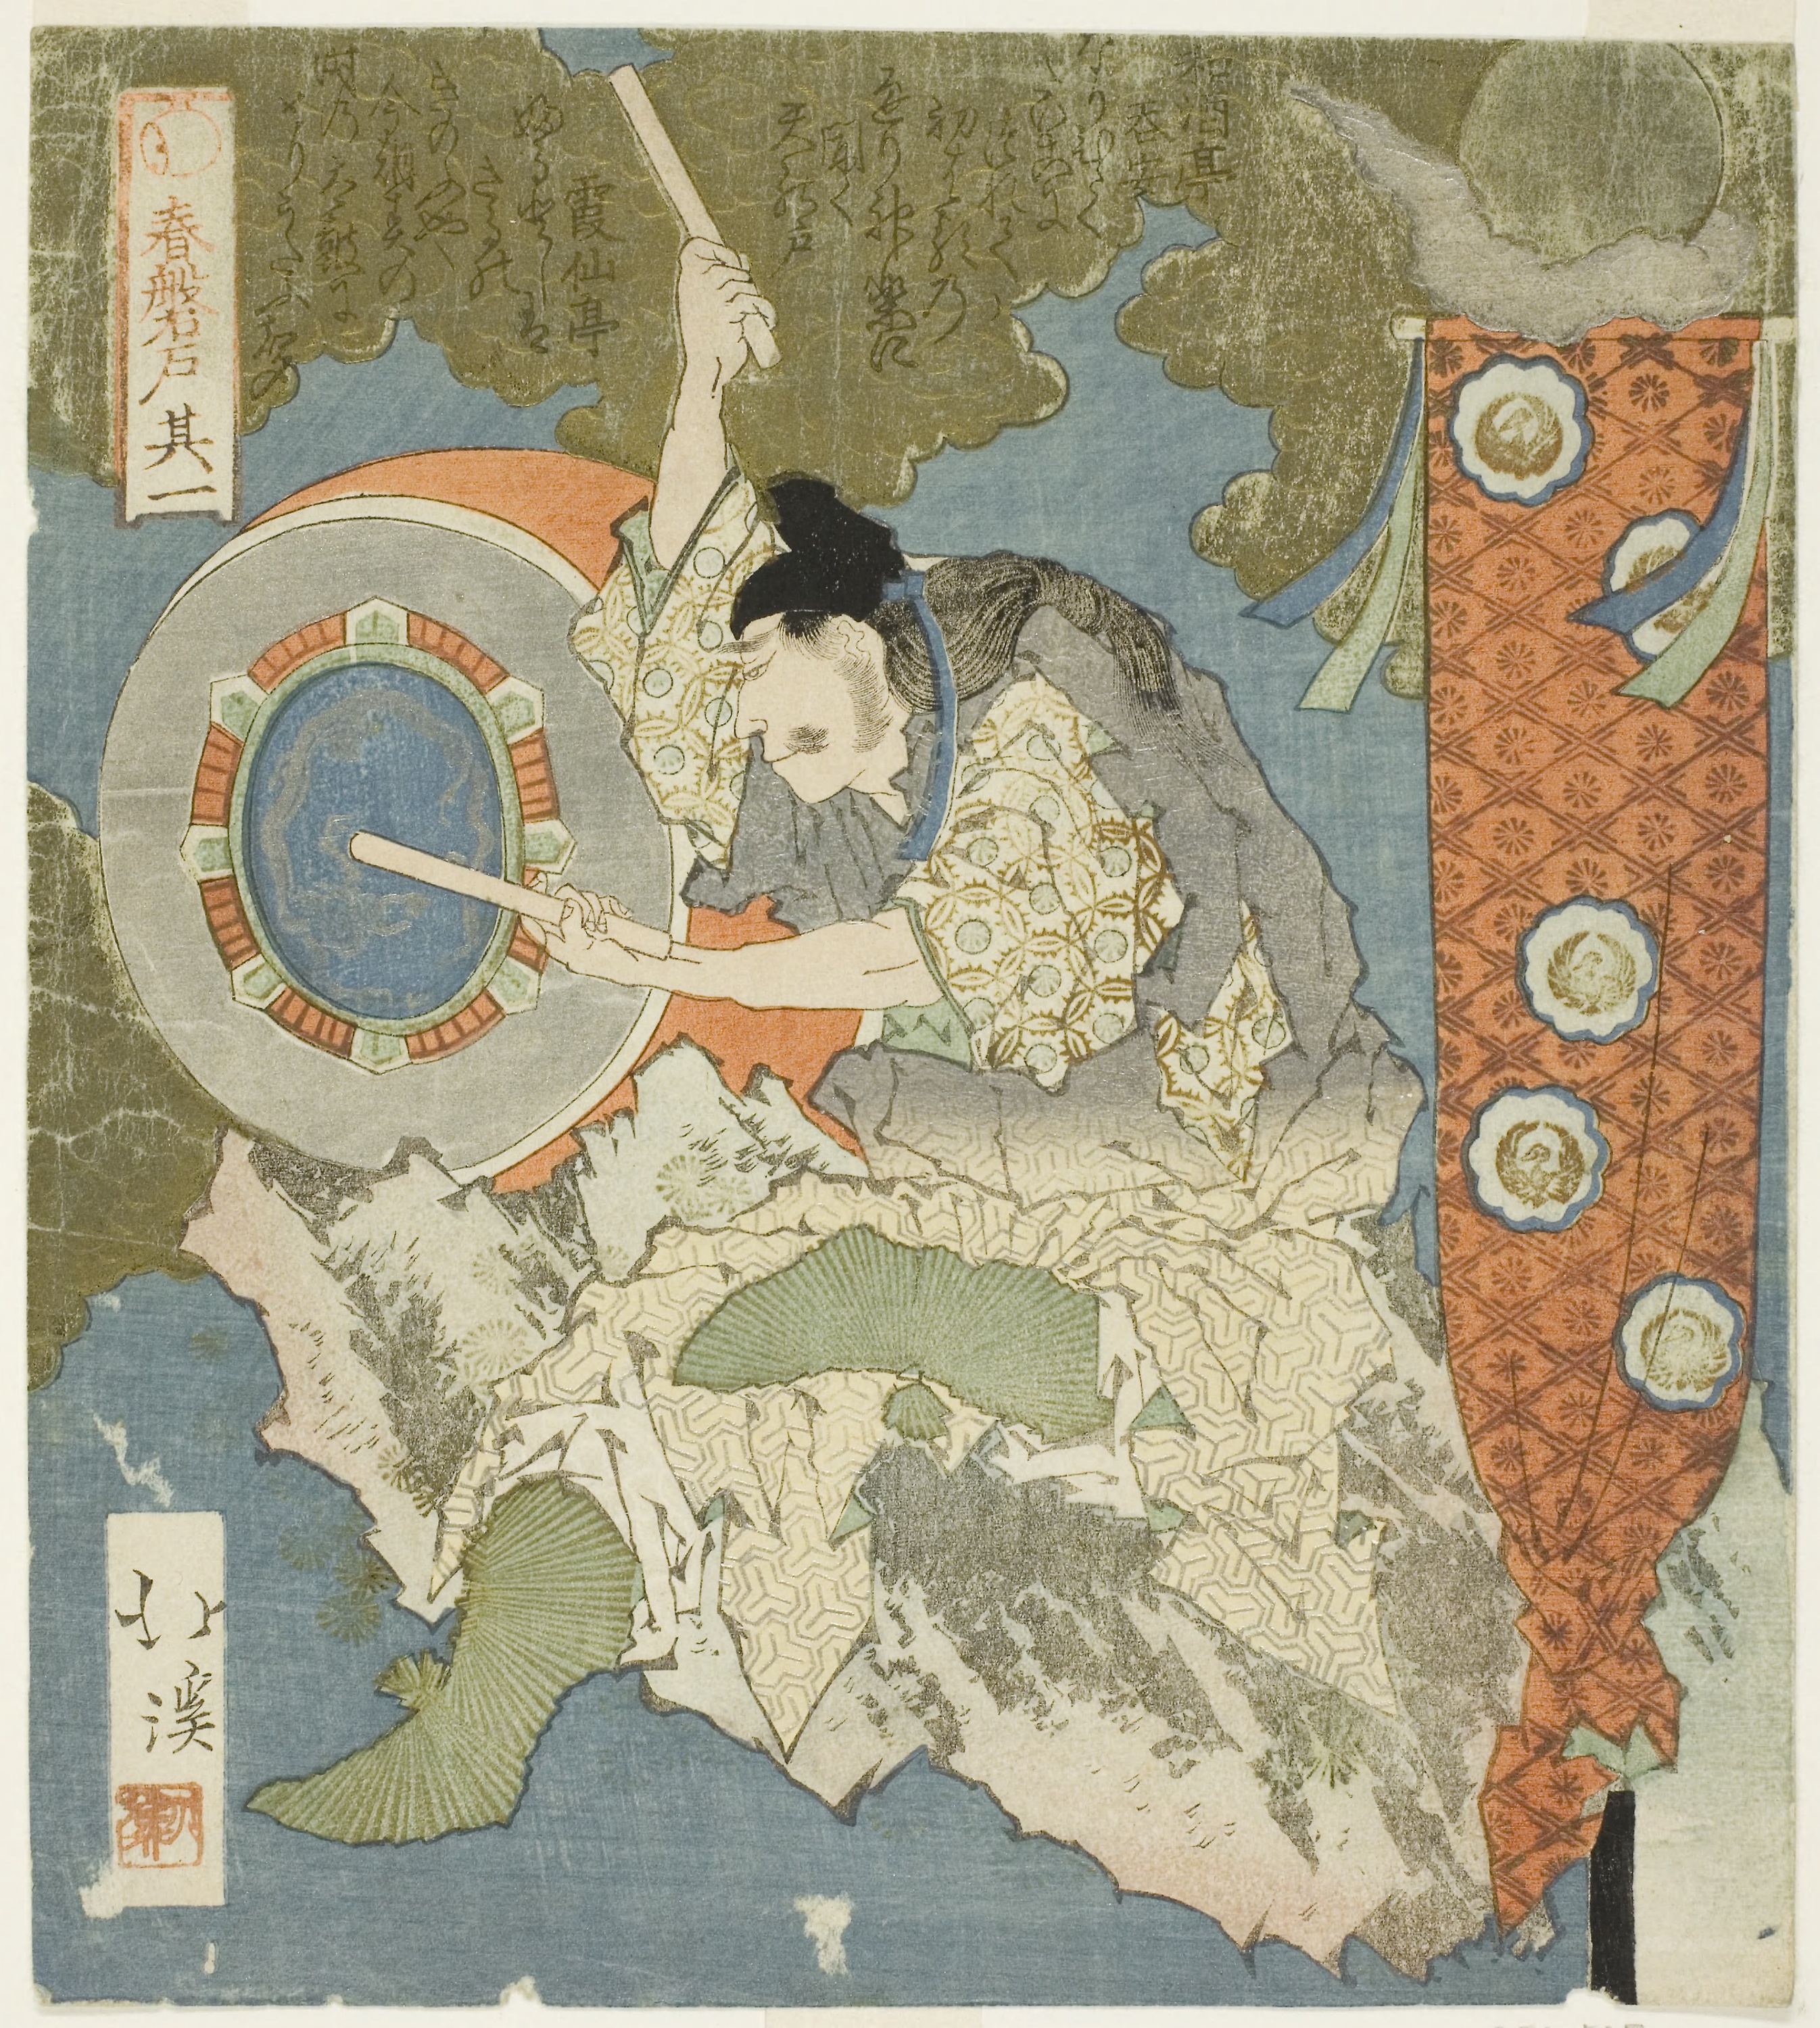
map, art, illustration, painting, world